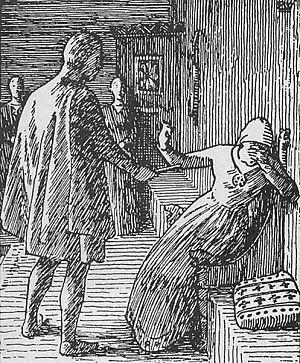
La bataille de Svolder, ou bataille de Swold, est une bataille navale qui s'est déroulée en l'an 999 ou 1000 dans la mer Baltique, opposant le roi de Norvège Olaf Tryggvason à une alliance de ses ennemis. Les enjeux de la bataille concernent le processus d'unification de la Norvège en un État unique, la volonté de longue date des Danois de contrôler le pays et la diffusion du christianisme en Scandinavie.